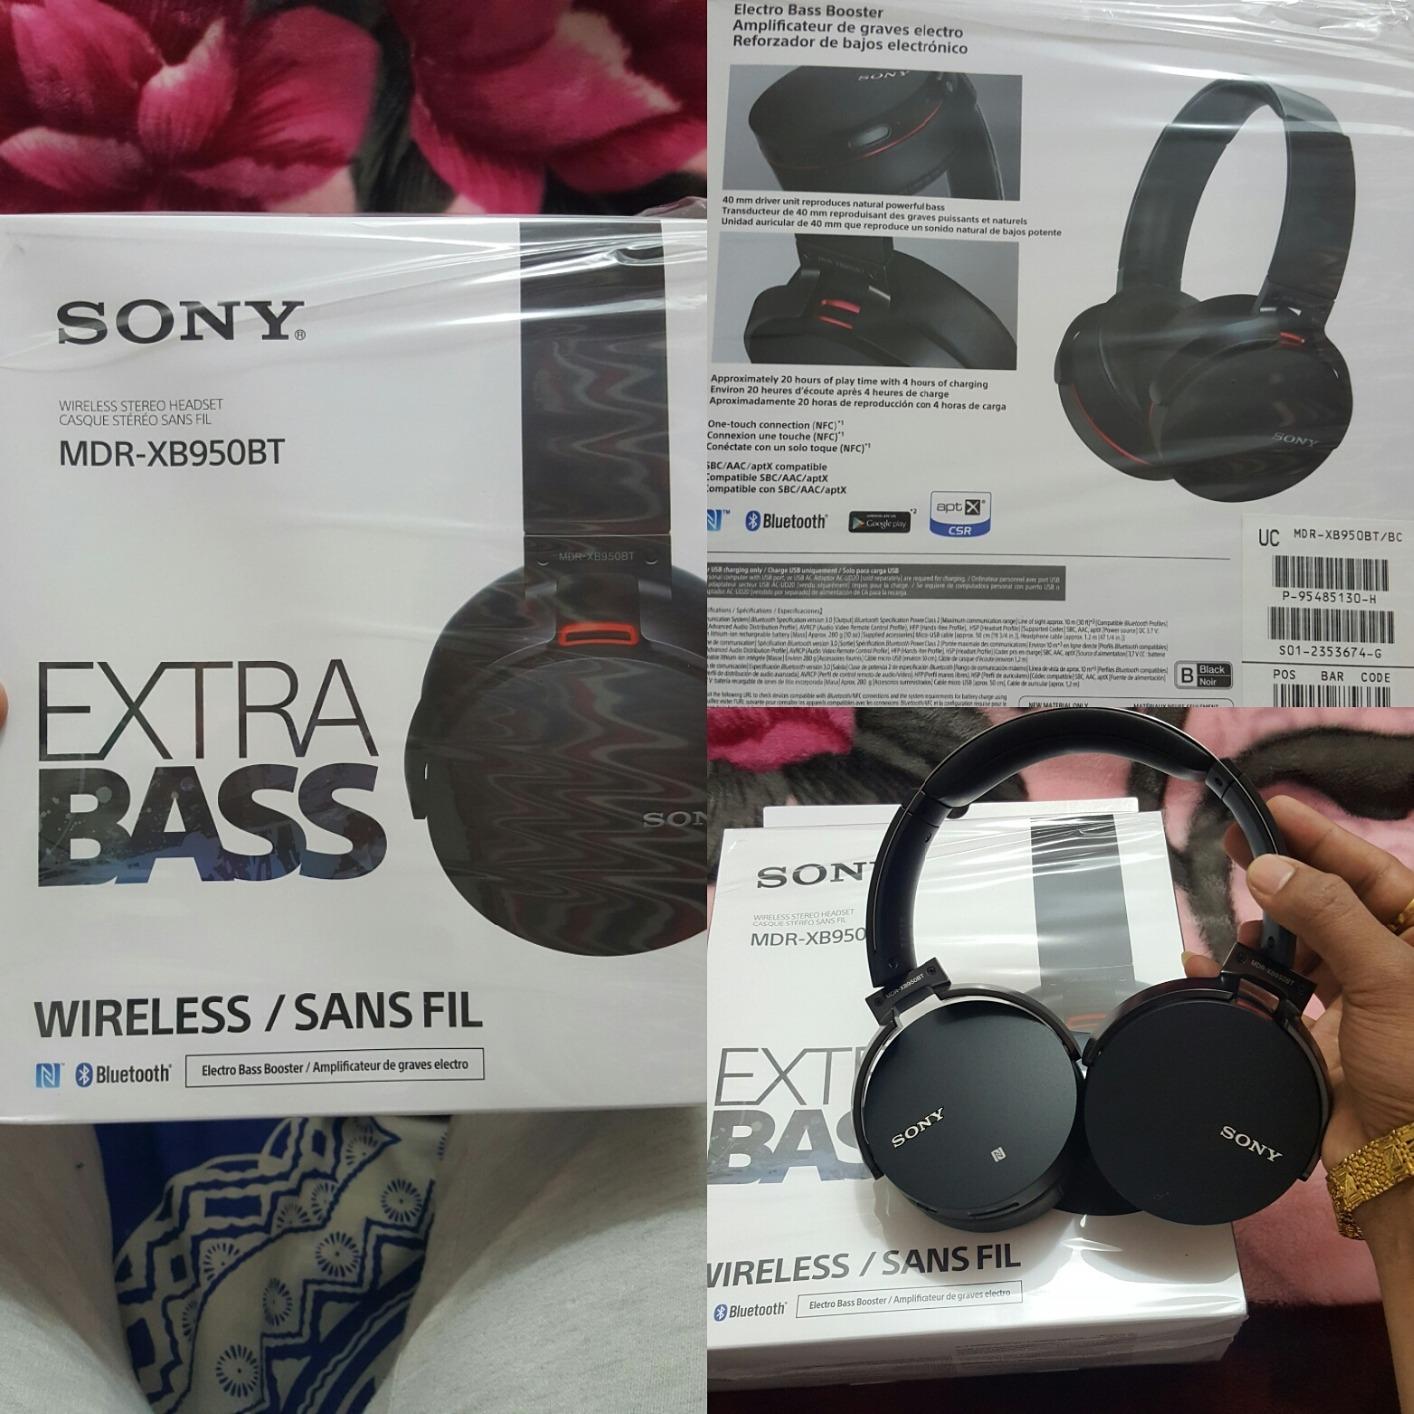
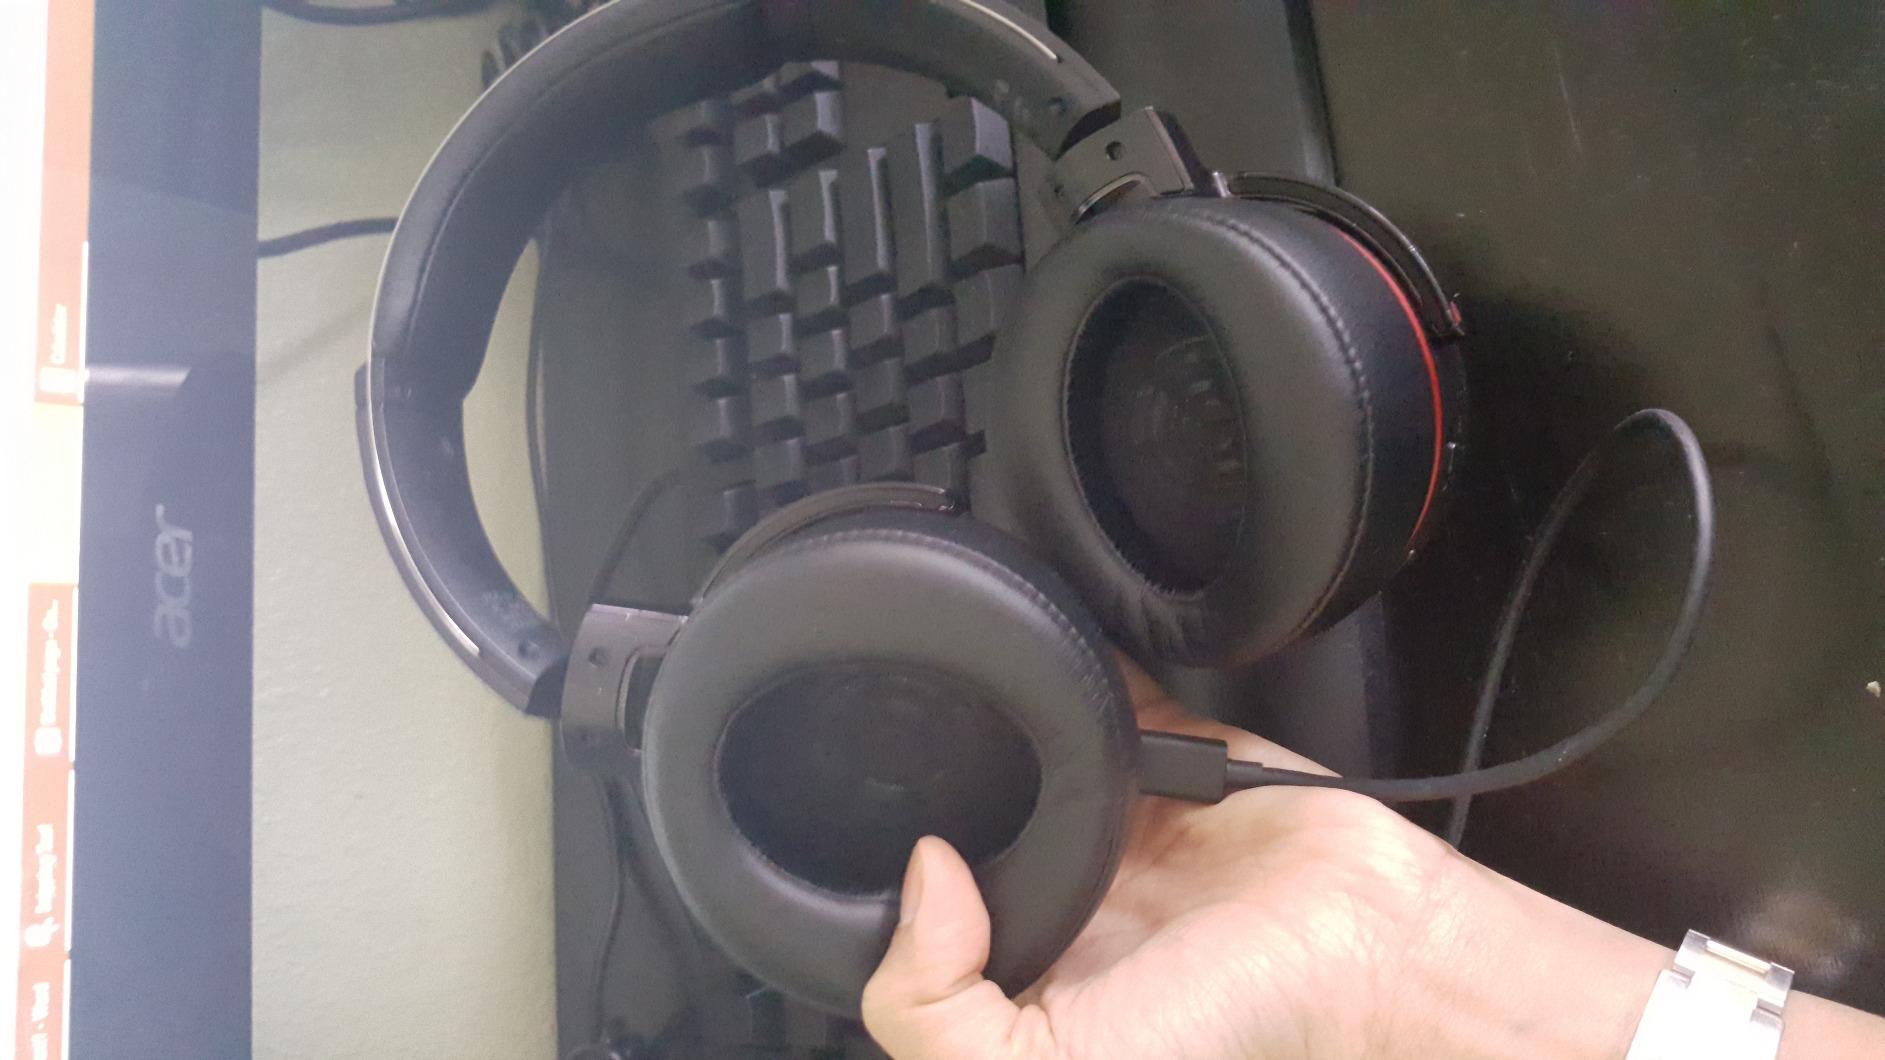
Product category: headphones
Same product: yes